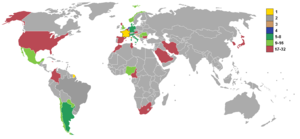
classement 1998
La Coupe du monde de football de 1998 est la seizième édition de la Coupe du monde de football et se déroule en France du 10 juin au 12 juillet 1998. C'est la seconde fois que la France organise la coupe du monde après 1938. Il s'agit du premier Mondial à trente-deux équipes participantes. Un tournoi amical, le Tournoi de France, est disputé en 1997 en guise de préparation à l'organisation de cette compétition.